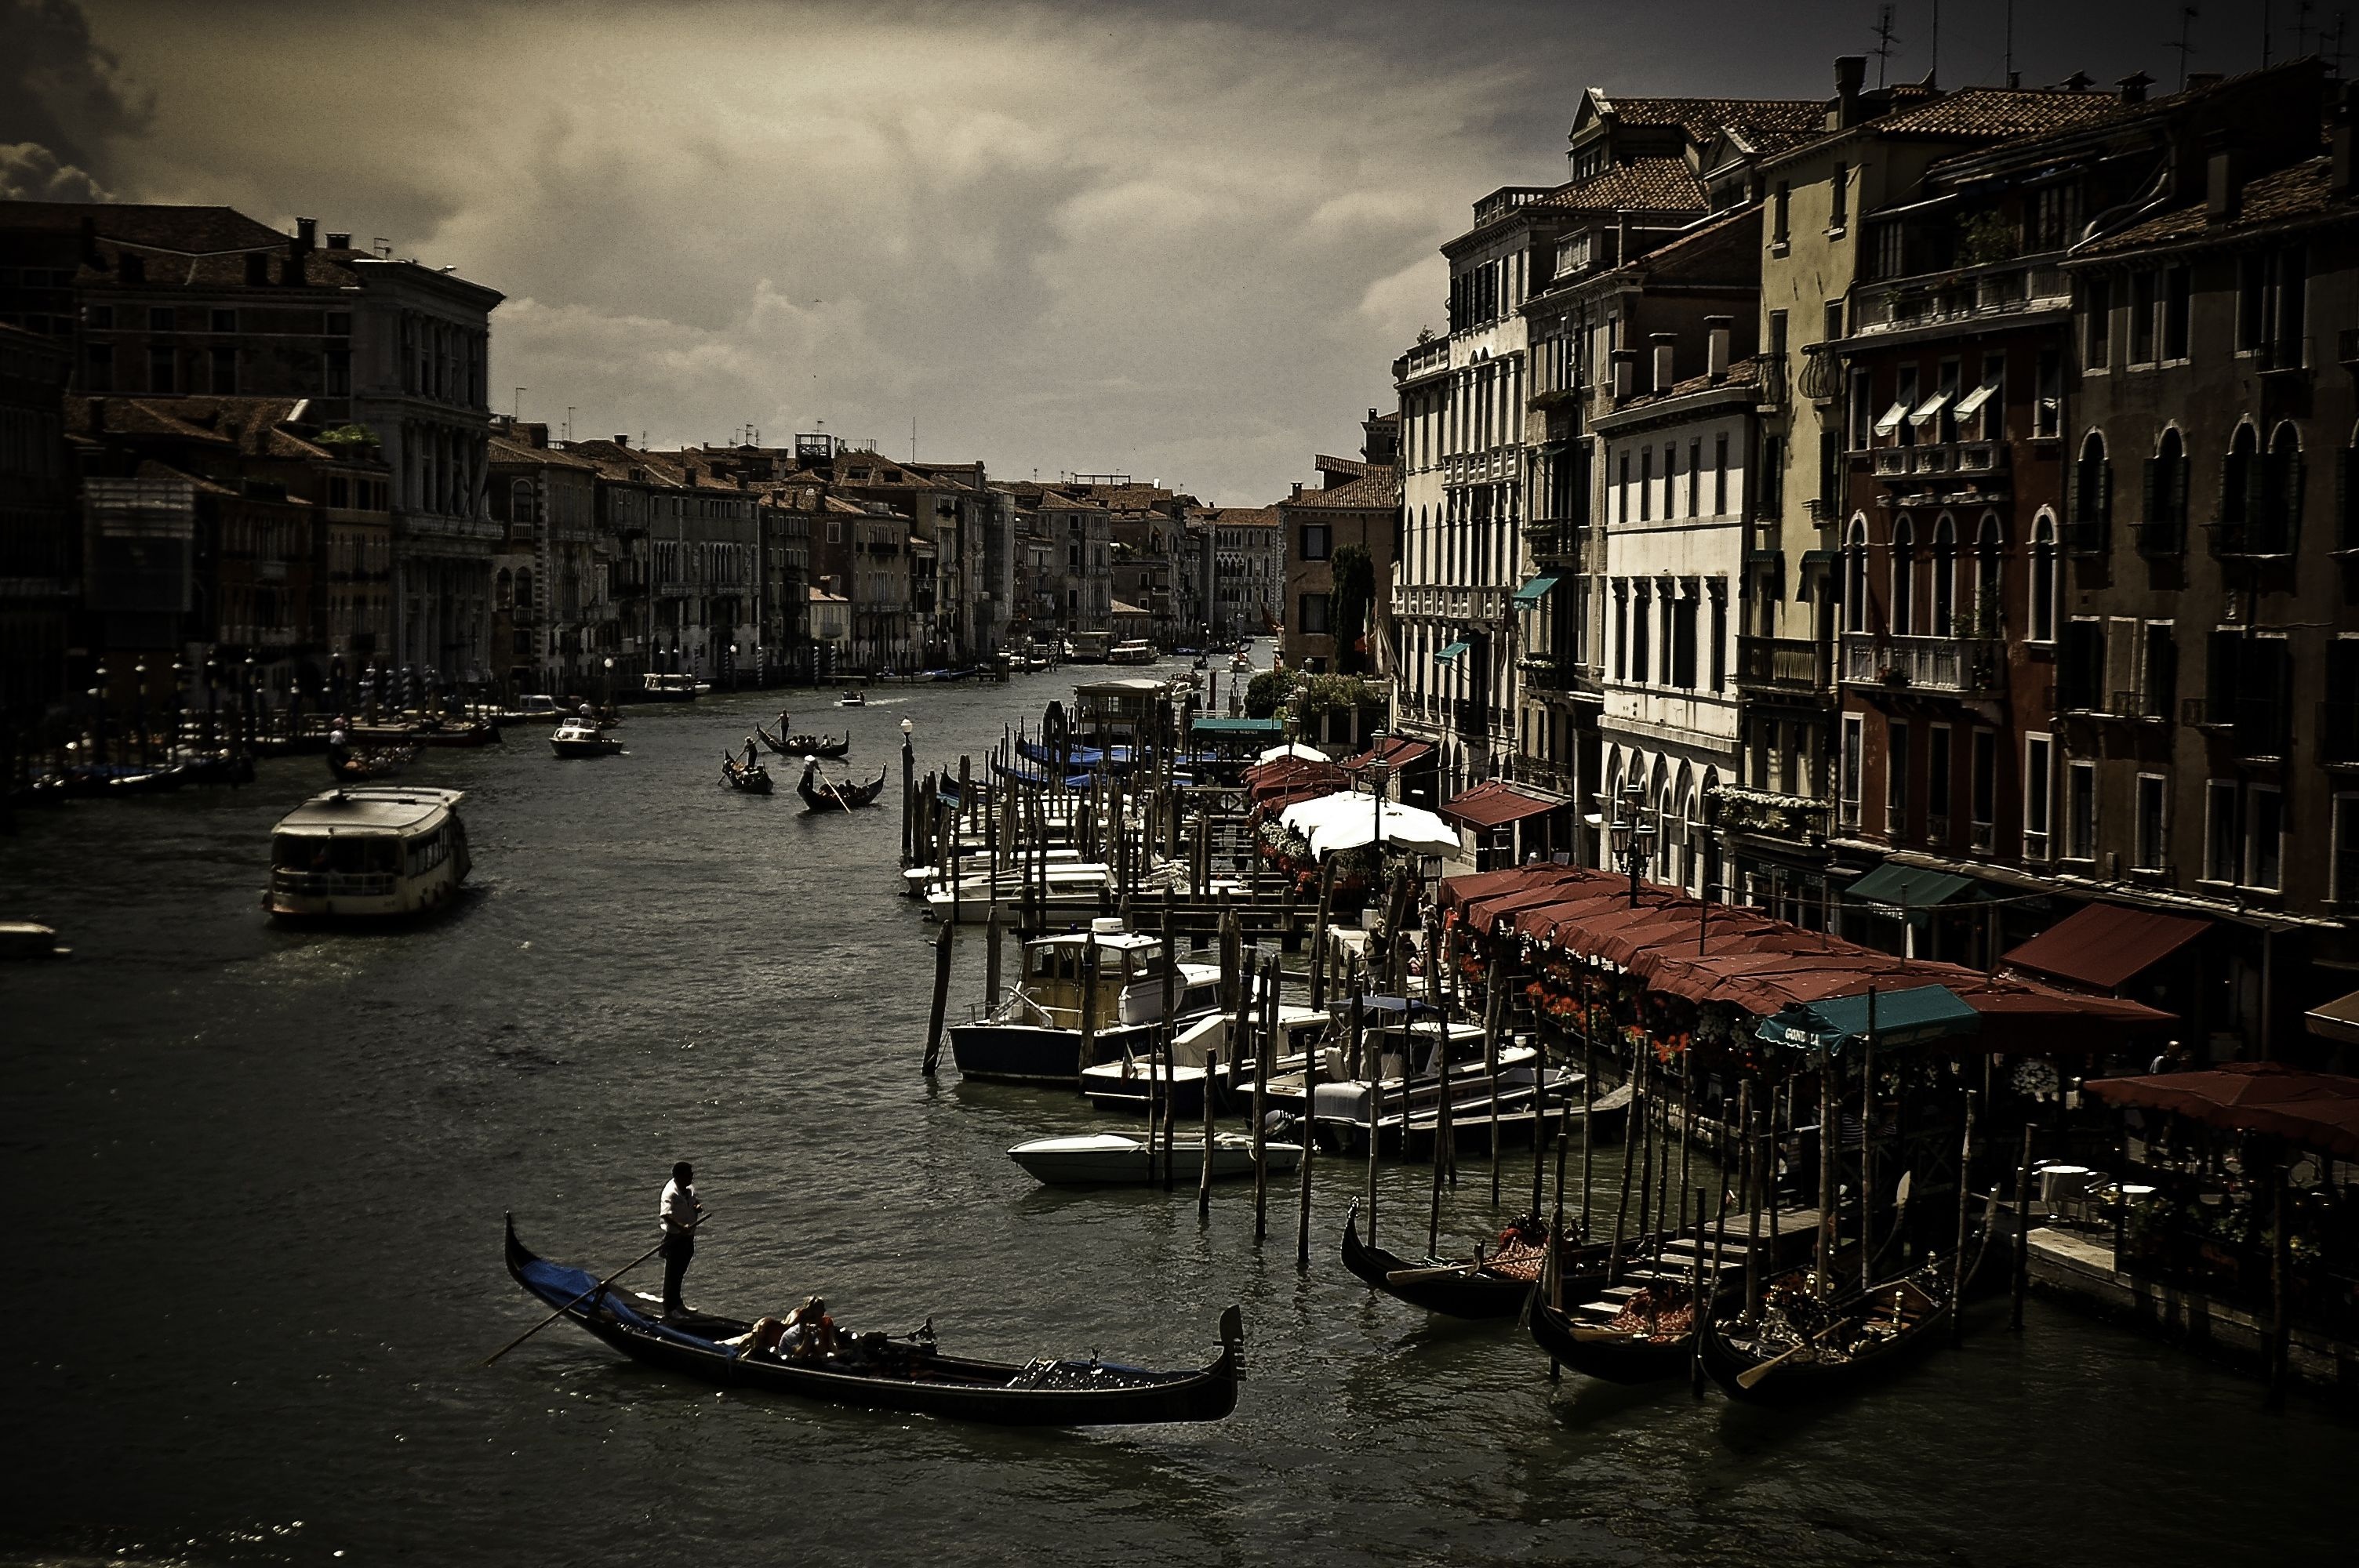
sea, water, dock, boat, night, canal, cityscape, travel, dusk, transport, evening, reflection, vehicle, italy, harbor, venice, waterway, venezia, gondola, gondolier, venetian